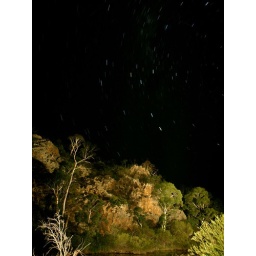
Southern Cross over the rocks at Kissops Flat on the Murrumbidgee River. Swagged it here while doing fish survey.